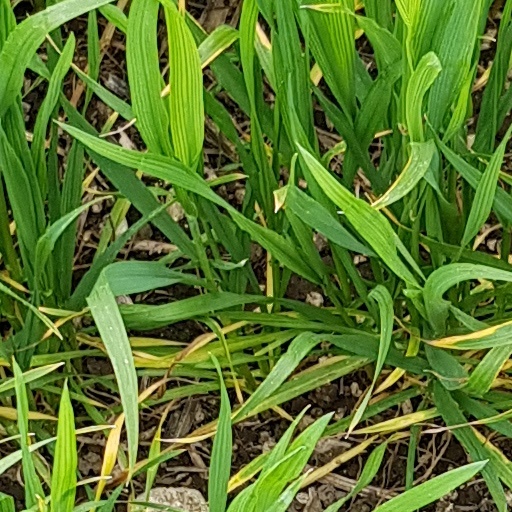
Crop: wheat